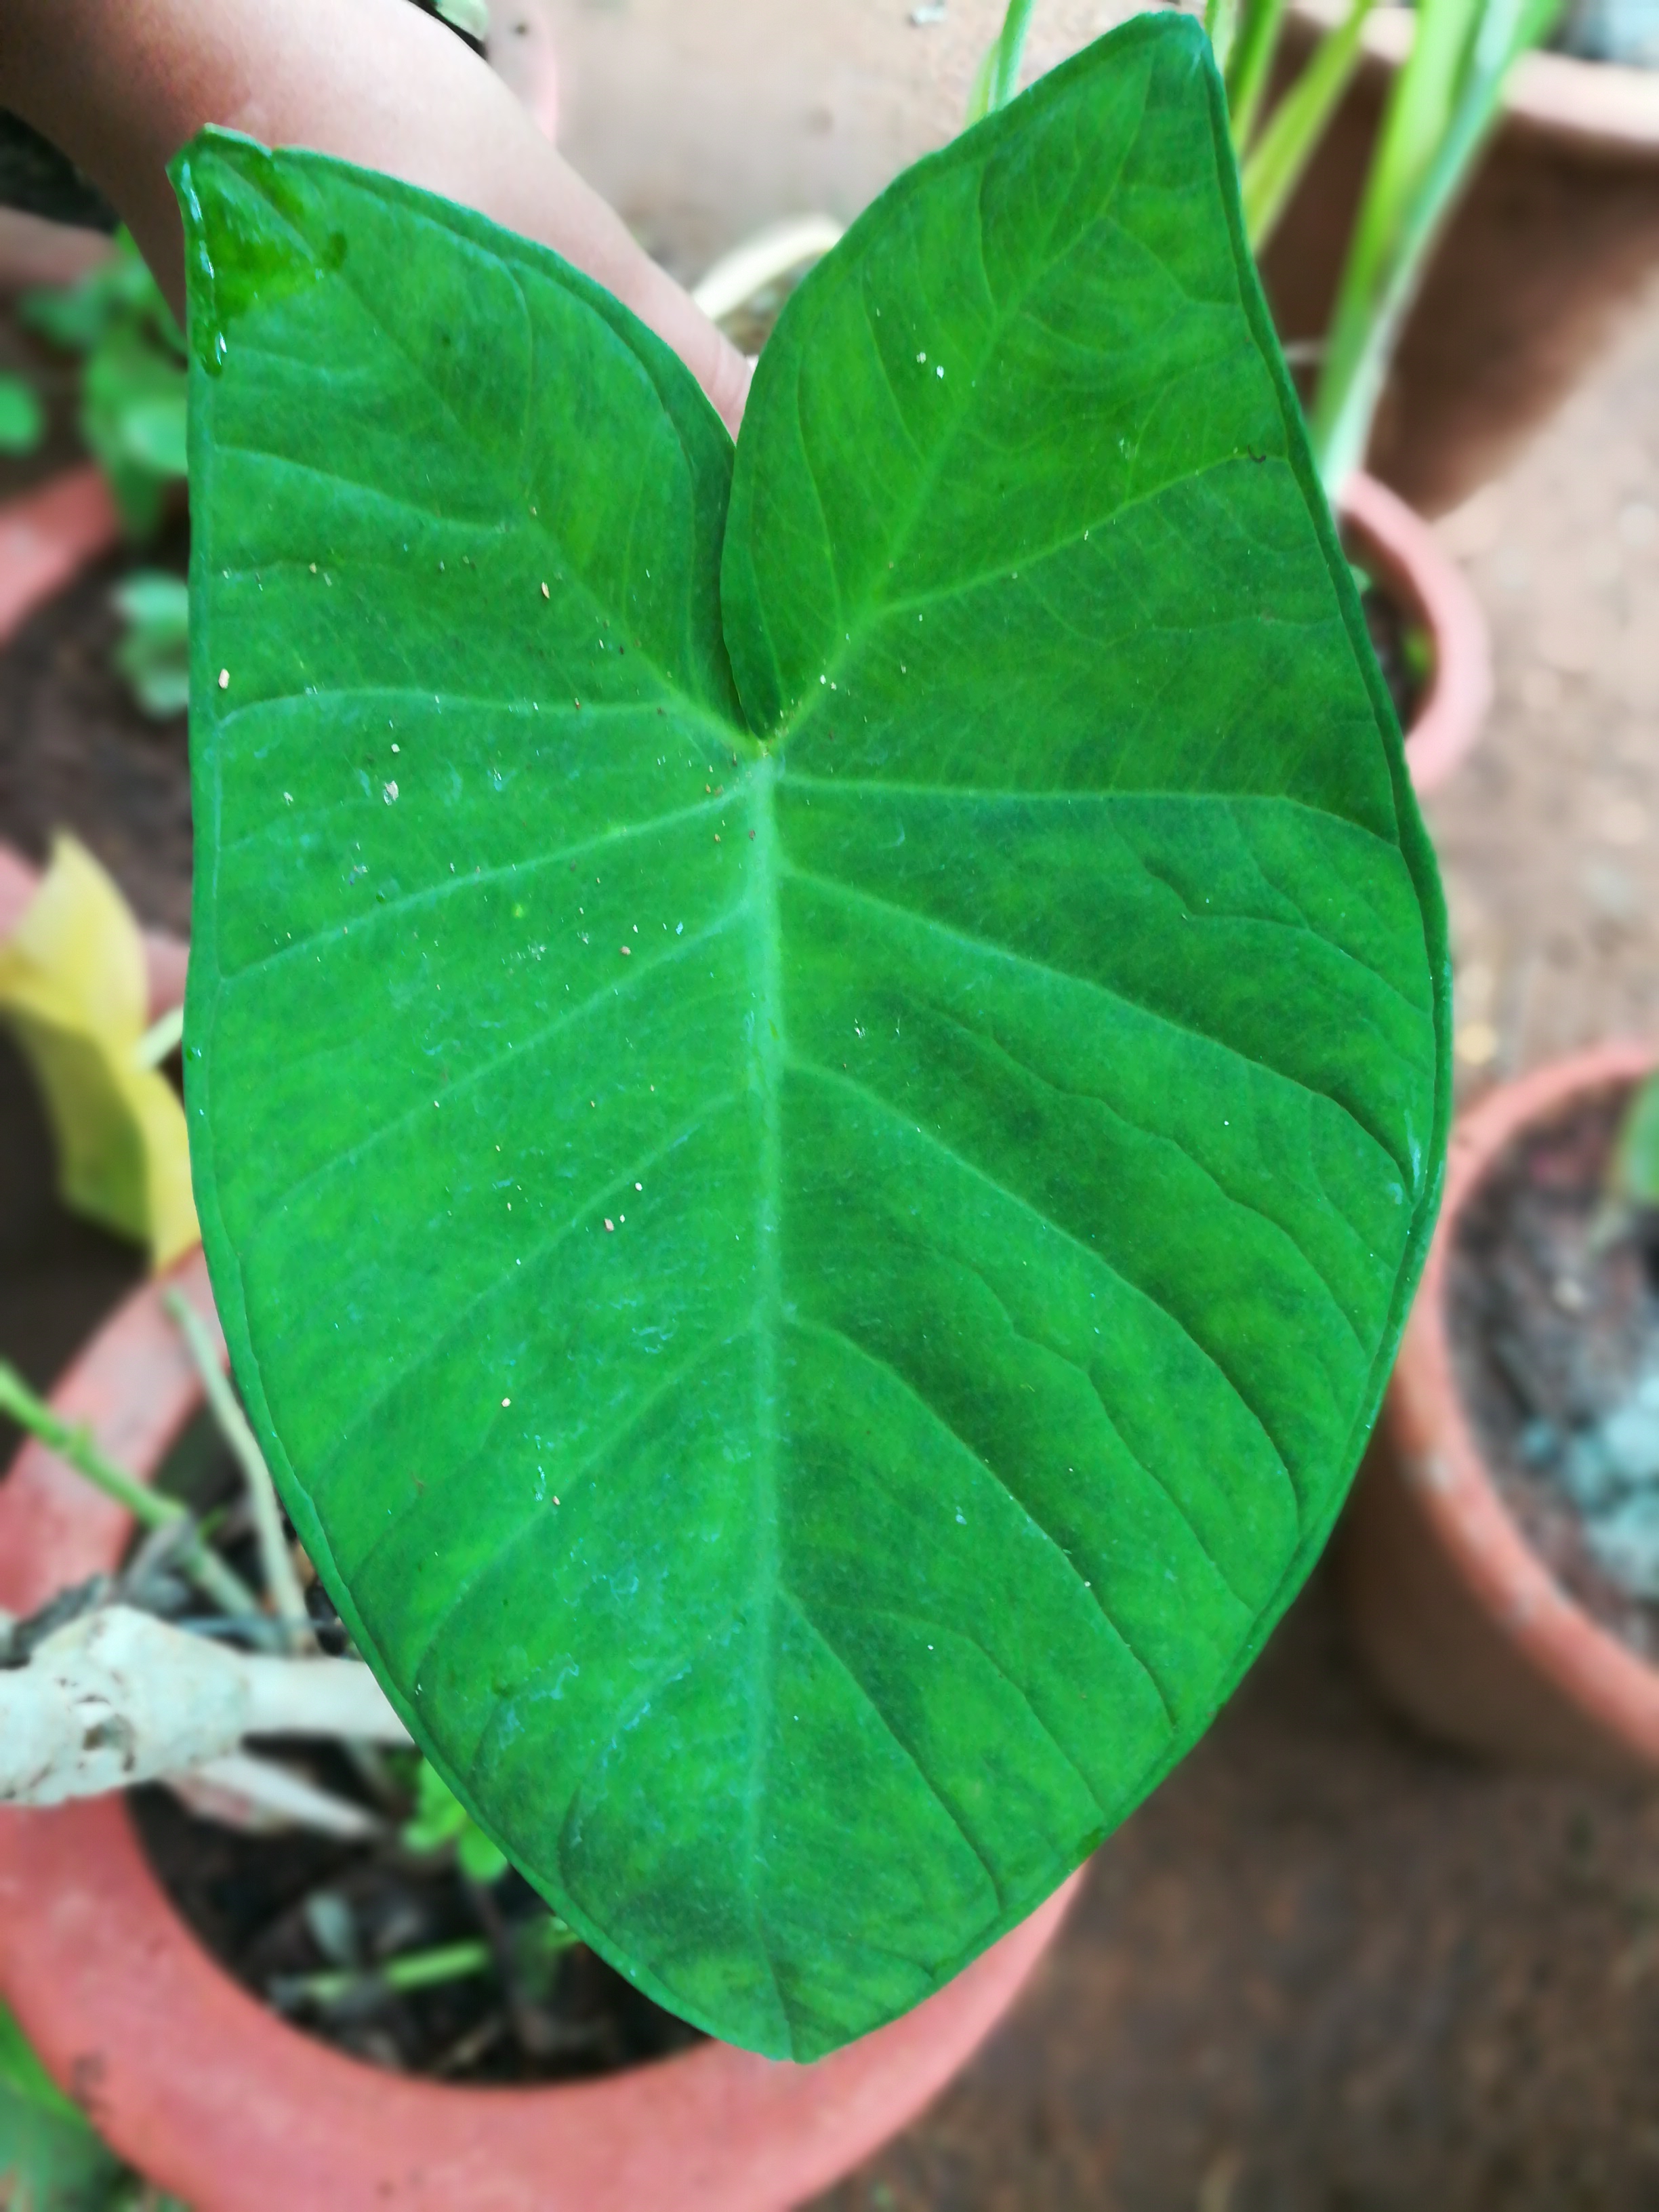
Plant: Taro